Battle of Remagen

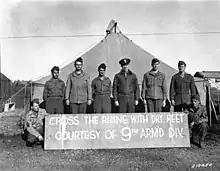
Brig. General Thomas H. Harrold, Commanding General, U.S. 9th Armored Division (center), stands with members of the division who were awarded the Distinguished Service Cross for their actions during the battle. Left to right: T/SGT Michael Clincher, SGT William Goodson, LT John Grimball, CPT George P. Soumas, LT Karl Timmermann, SSG Eugene Dorland, and SGT Joseph S. Petrinosik.

Once the Ludendorff Bridge was captured, the Americans needed additional bridges as backups to the structurally weakened Ludendorff Bridge, and to get more troops and armor across the Rhine so they could expand and defend the bridgehead. On 8 March at 3:00 pm, they began constructing the first bridge. To procure the necessary bridge-building supplies, the First Army's 1111th Engineer Combat Group sent a man into Antwerp, where the supplies were dispatched by train to the front. He surreptitiously marked all of the bridge materials, including those destined for Patton's Third Army, as being destined for the First Army at Remagen.